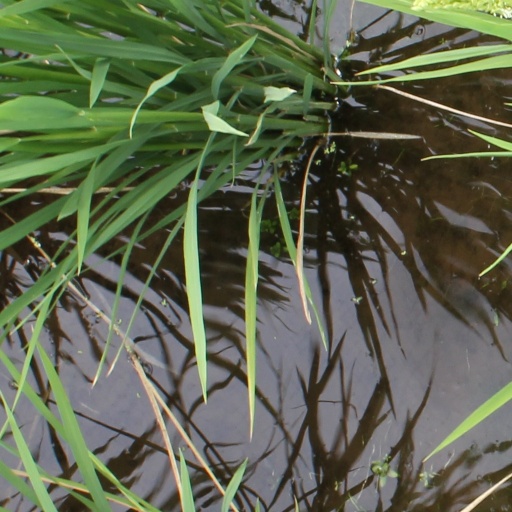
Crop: rice